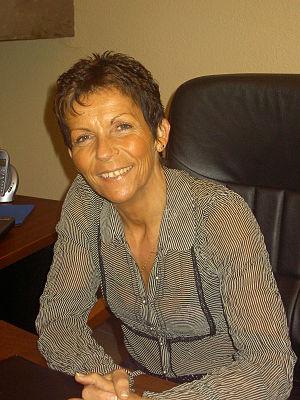
Véronique Grandjean Ambert, maire d'Ailloncourt (70).
Ailloncourt est une commune française située dans le département de la Haute-Saône, en région Bourgogne-Franche-Comté.